Action in the Strait of Otranto

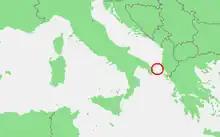

The sent the submarines , , , , and to the east of Malta but only "Pier Capponi" was able to get into position and fire torpedoes at "Ramillies", which missed; the battleship docked at Malta with "Coventry", "Dainty", "Vampire" and "Waterhen" and Convoy MW 3. On 10 November Convoy ME 3 with the four unloaded ships and the escorts from Convoy MF 3, "Coventry" and its three destroyers, sailed eastwards and survived an attack by the submarine "Topazio" the next day, followed by the destroyer and the monitor which arrived in Suda Bay on 13 November.